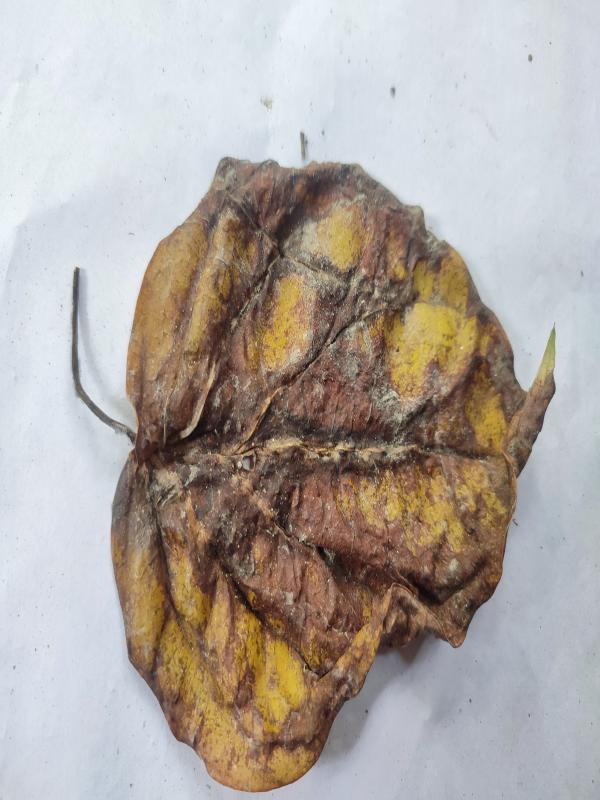
Label: Dried_Leaf